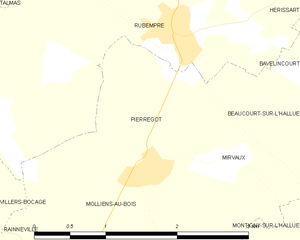
Carte des communes françaises Pierregot